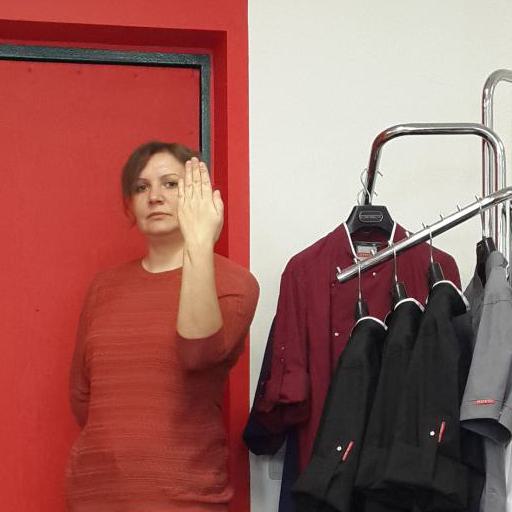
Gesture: stop_inverted